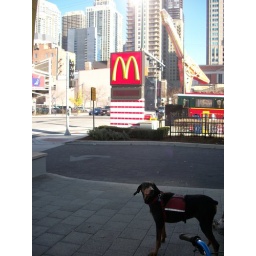
Dana the Doberman service dog in front of the rock and roll McDonald's in Chicago. October, 2009